Katandra West

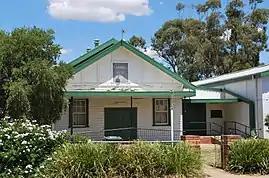
Public hall, 2010

Katandra West is a town in Victoria, Australia. It is located in the City of Greater Shepparton. At the , Katandra West had a population of 476.